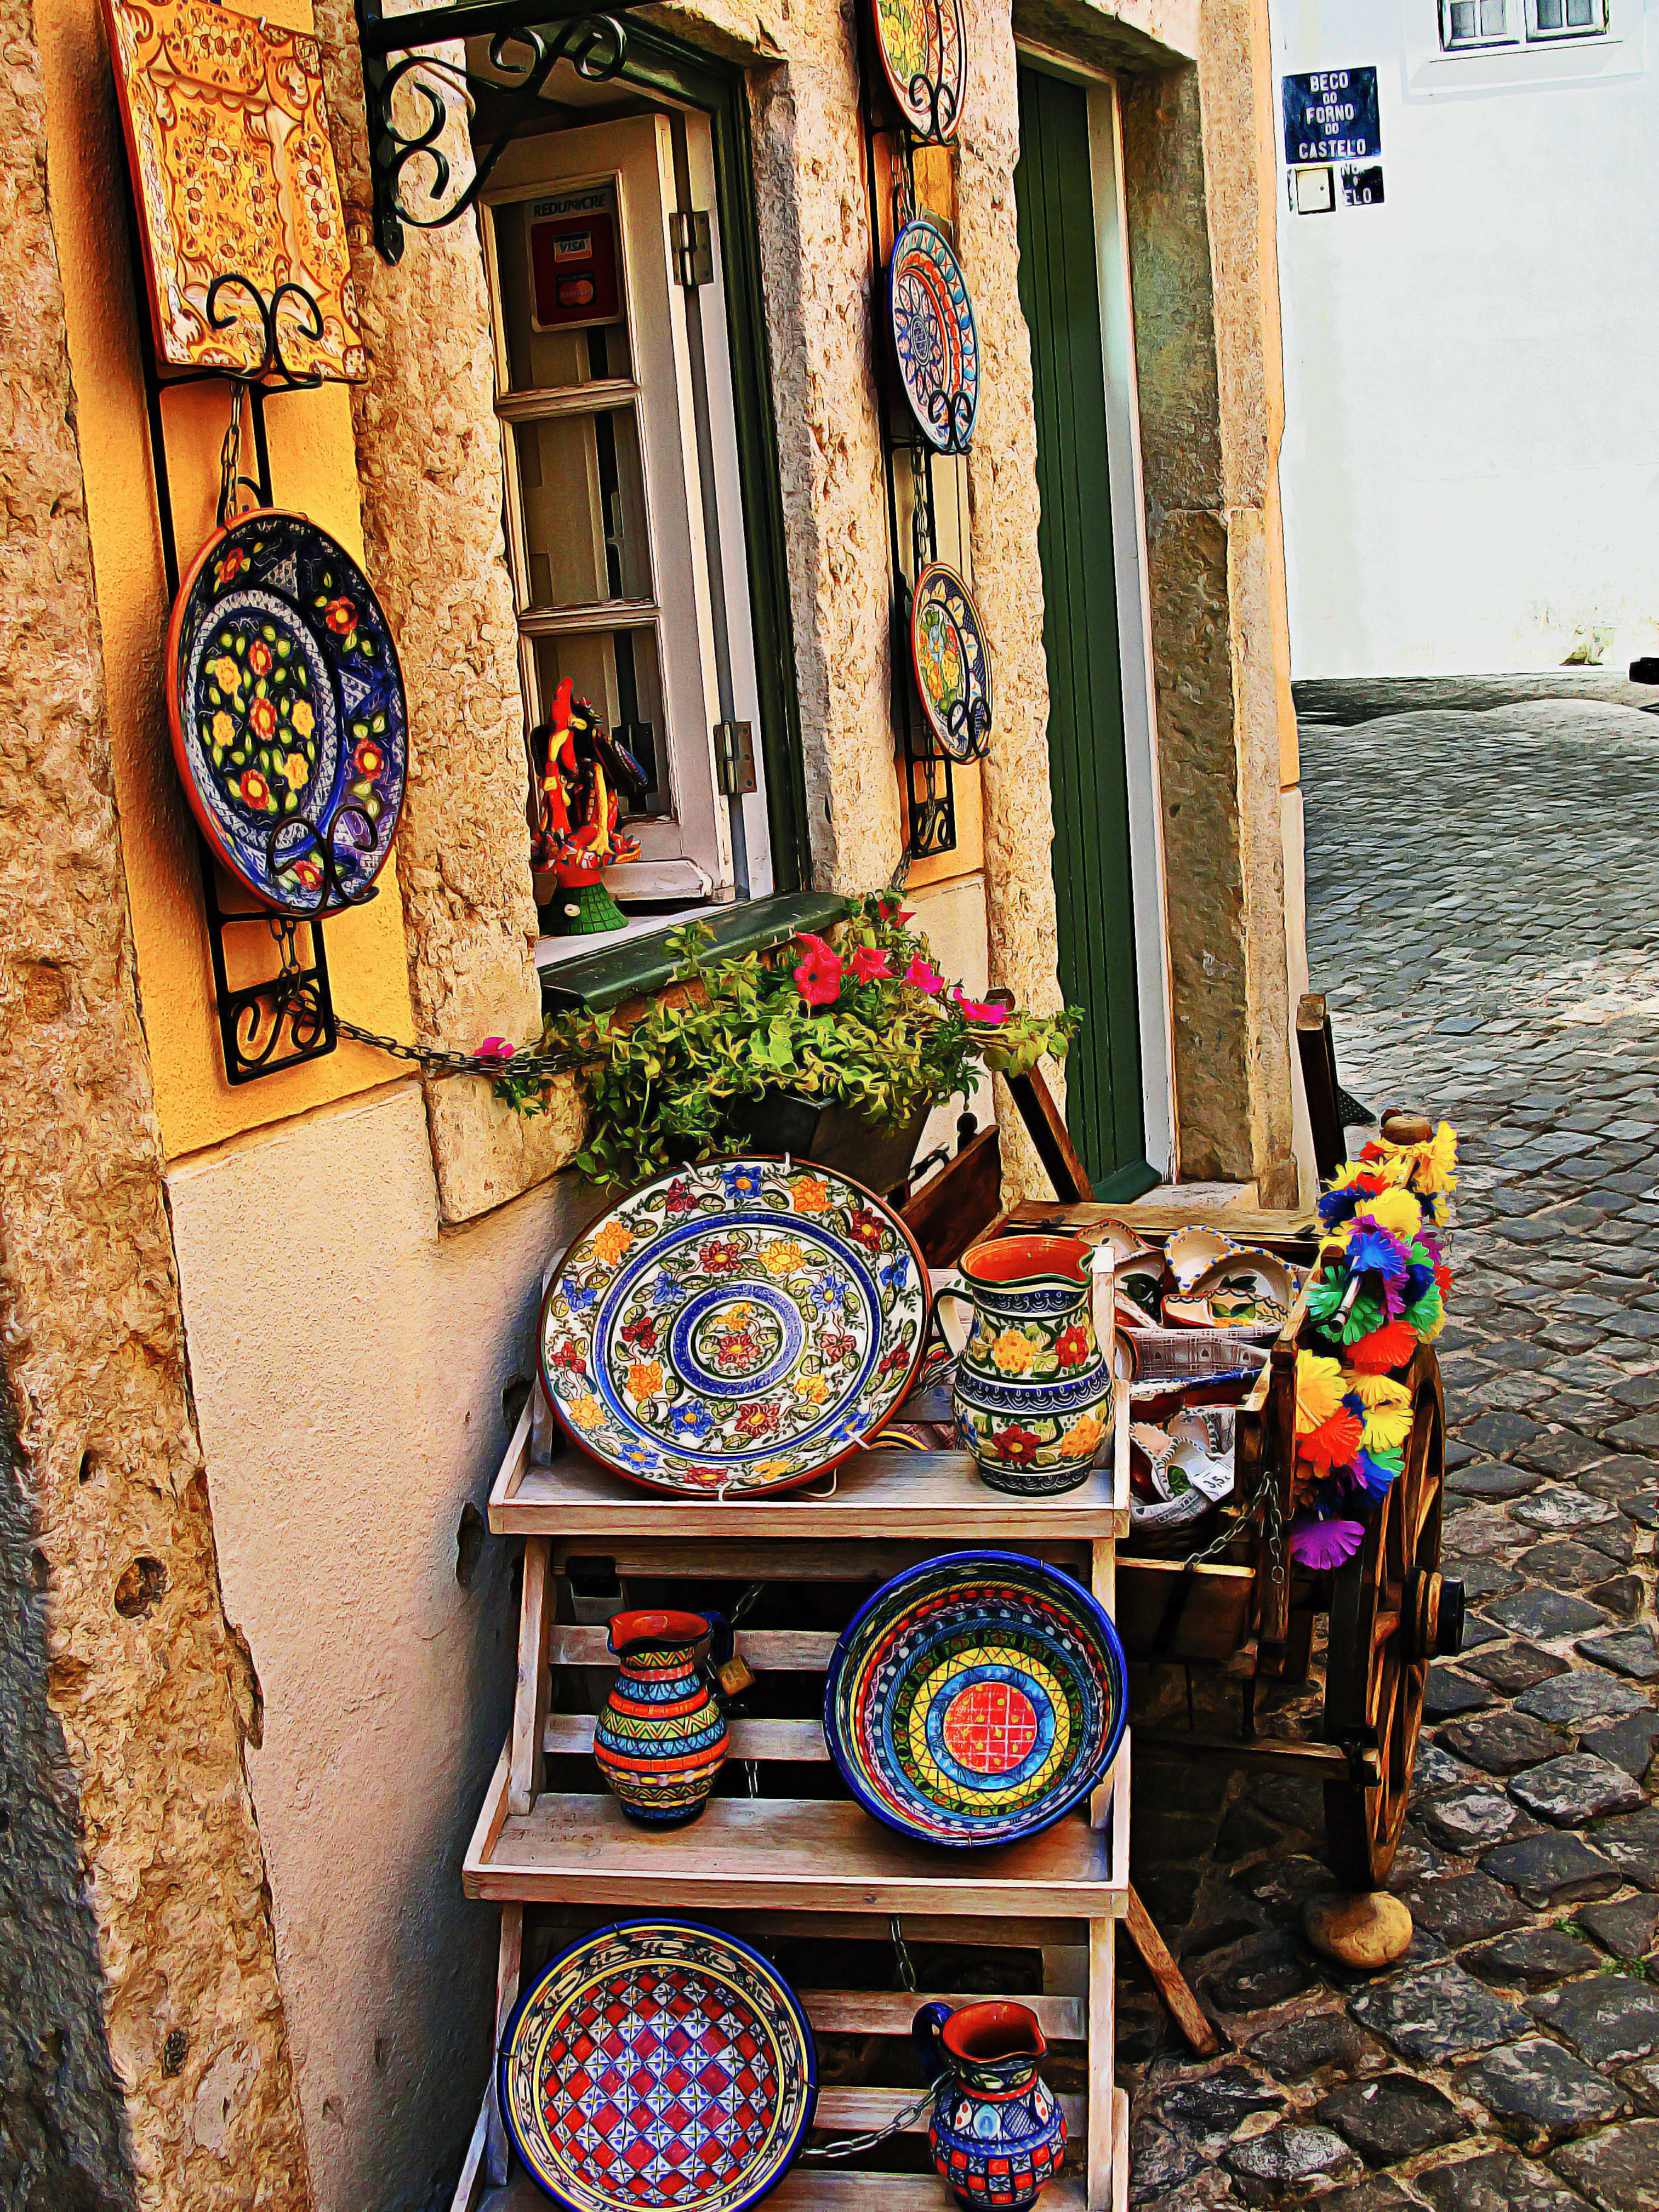
road, street, city, travel, shop, color, ceramic, market, art, crafts, portugal, porto, urban area, craft products, human settlement